Ryan Villopoto

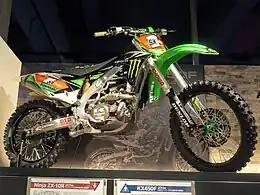
Villipoto’s 2014 Championship bike

Villipoto wrapped up his 4th straight Monster Energy Supercross championship with one round remaining in the 2014 series.